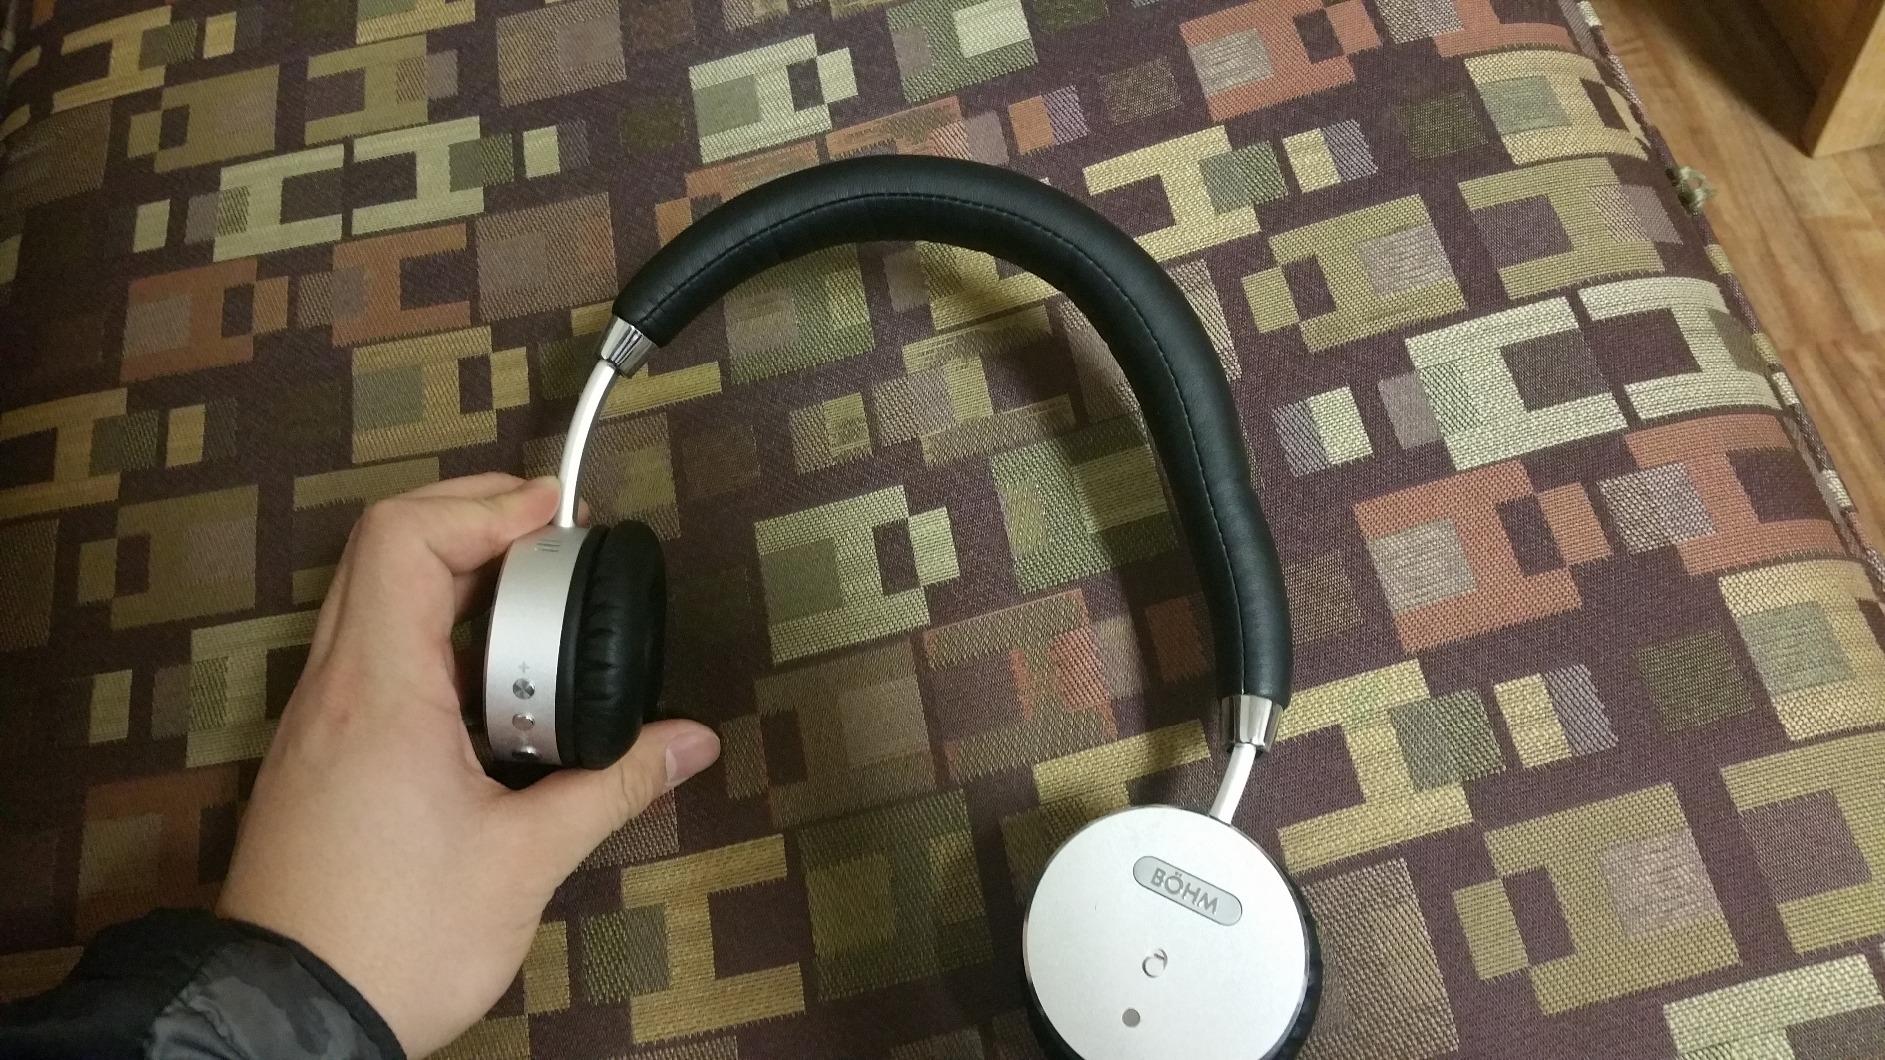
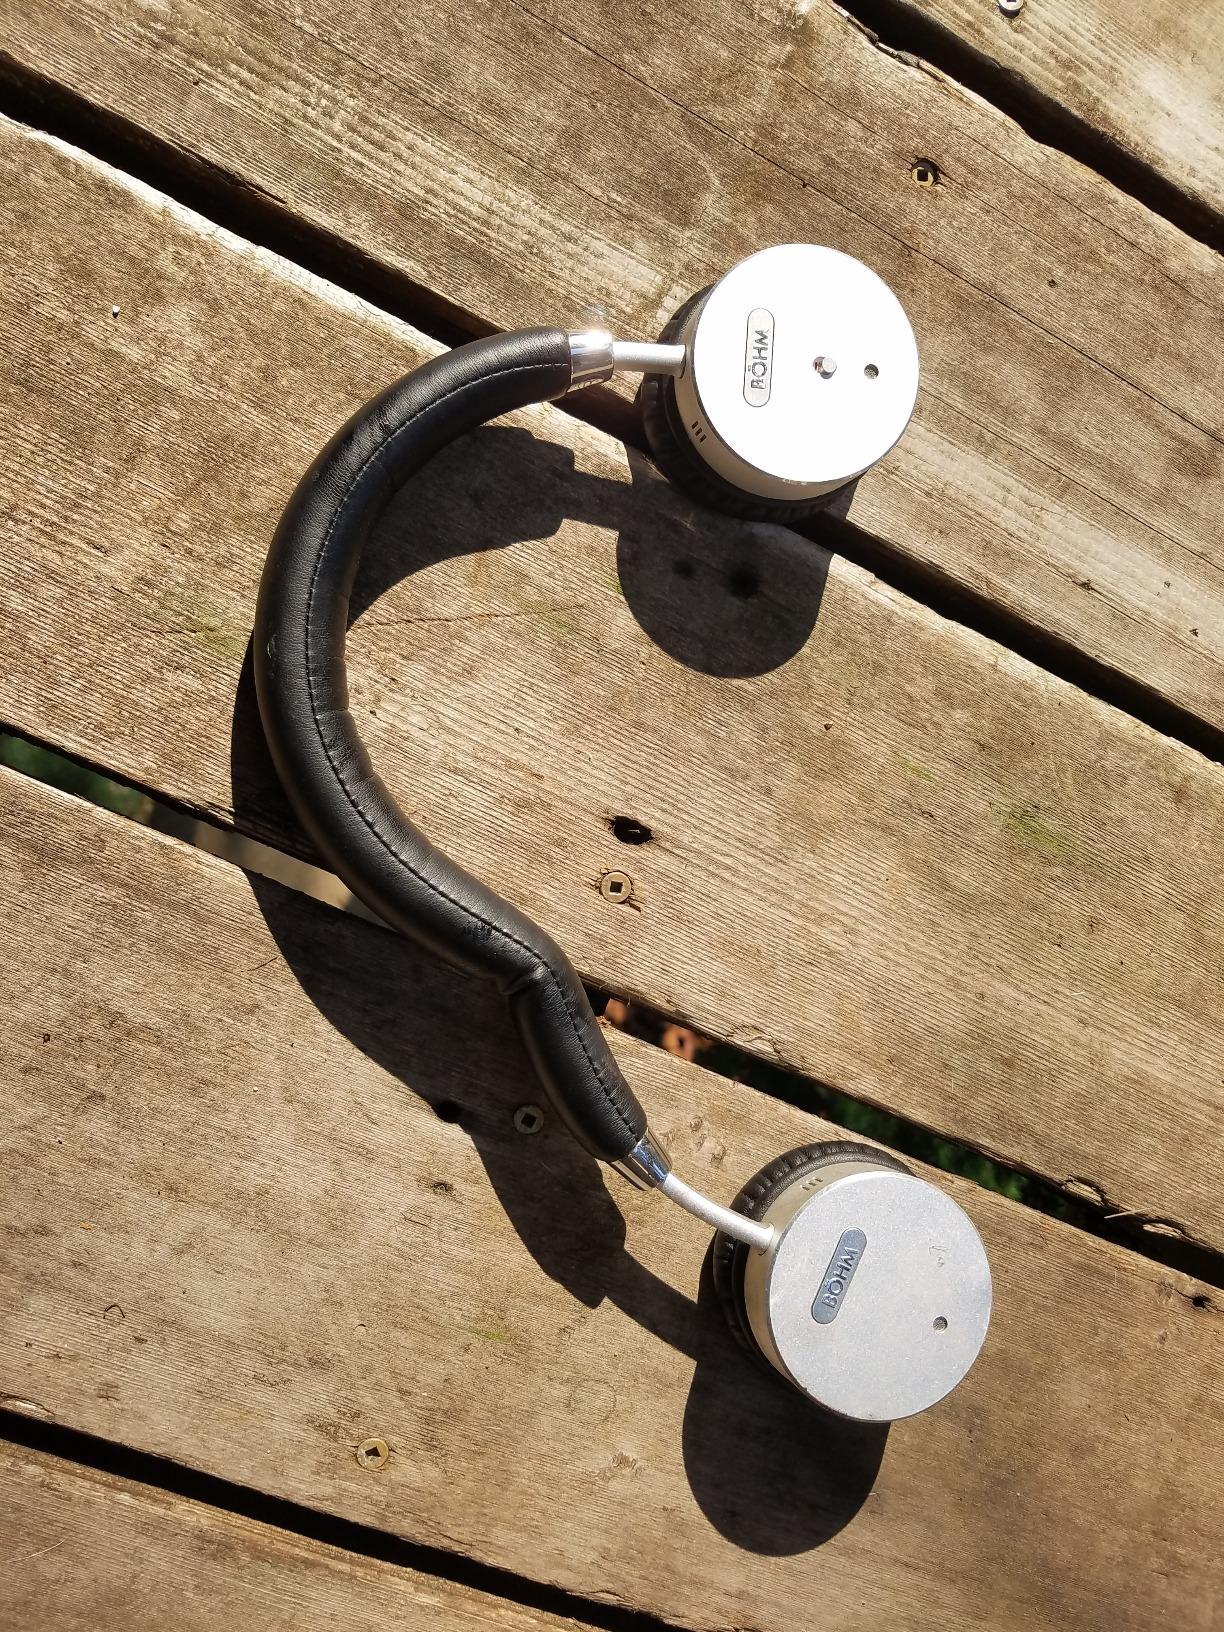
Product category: headphones
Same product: yes